Blockheide

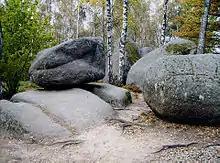
Rocking stone in Blockheide

The Blockheide is a protected area near Gmünd in northwestern Waldviertel in the Austrian state of Lower Austria. It is a varied heather landscape including meadows, mixed woods, small lakes and small fields.